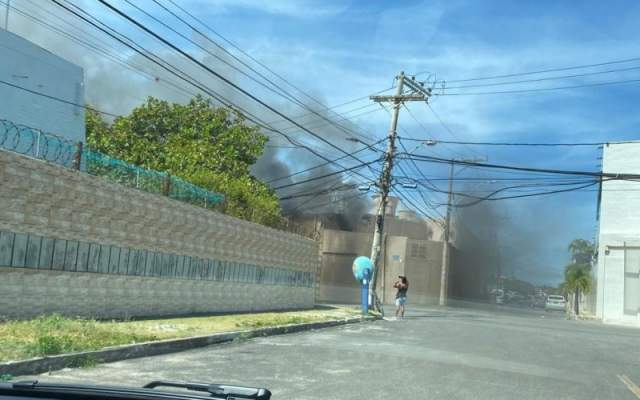
Fire: no
Smoke: yes